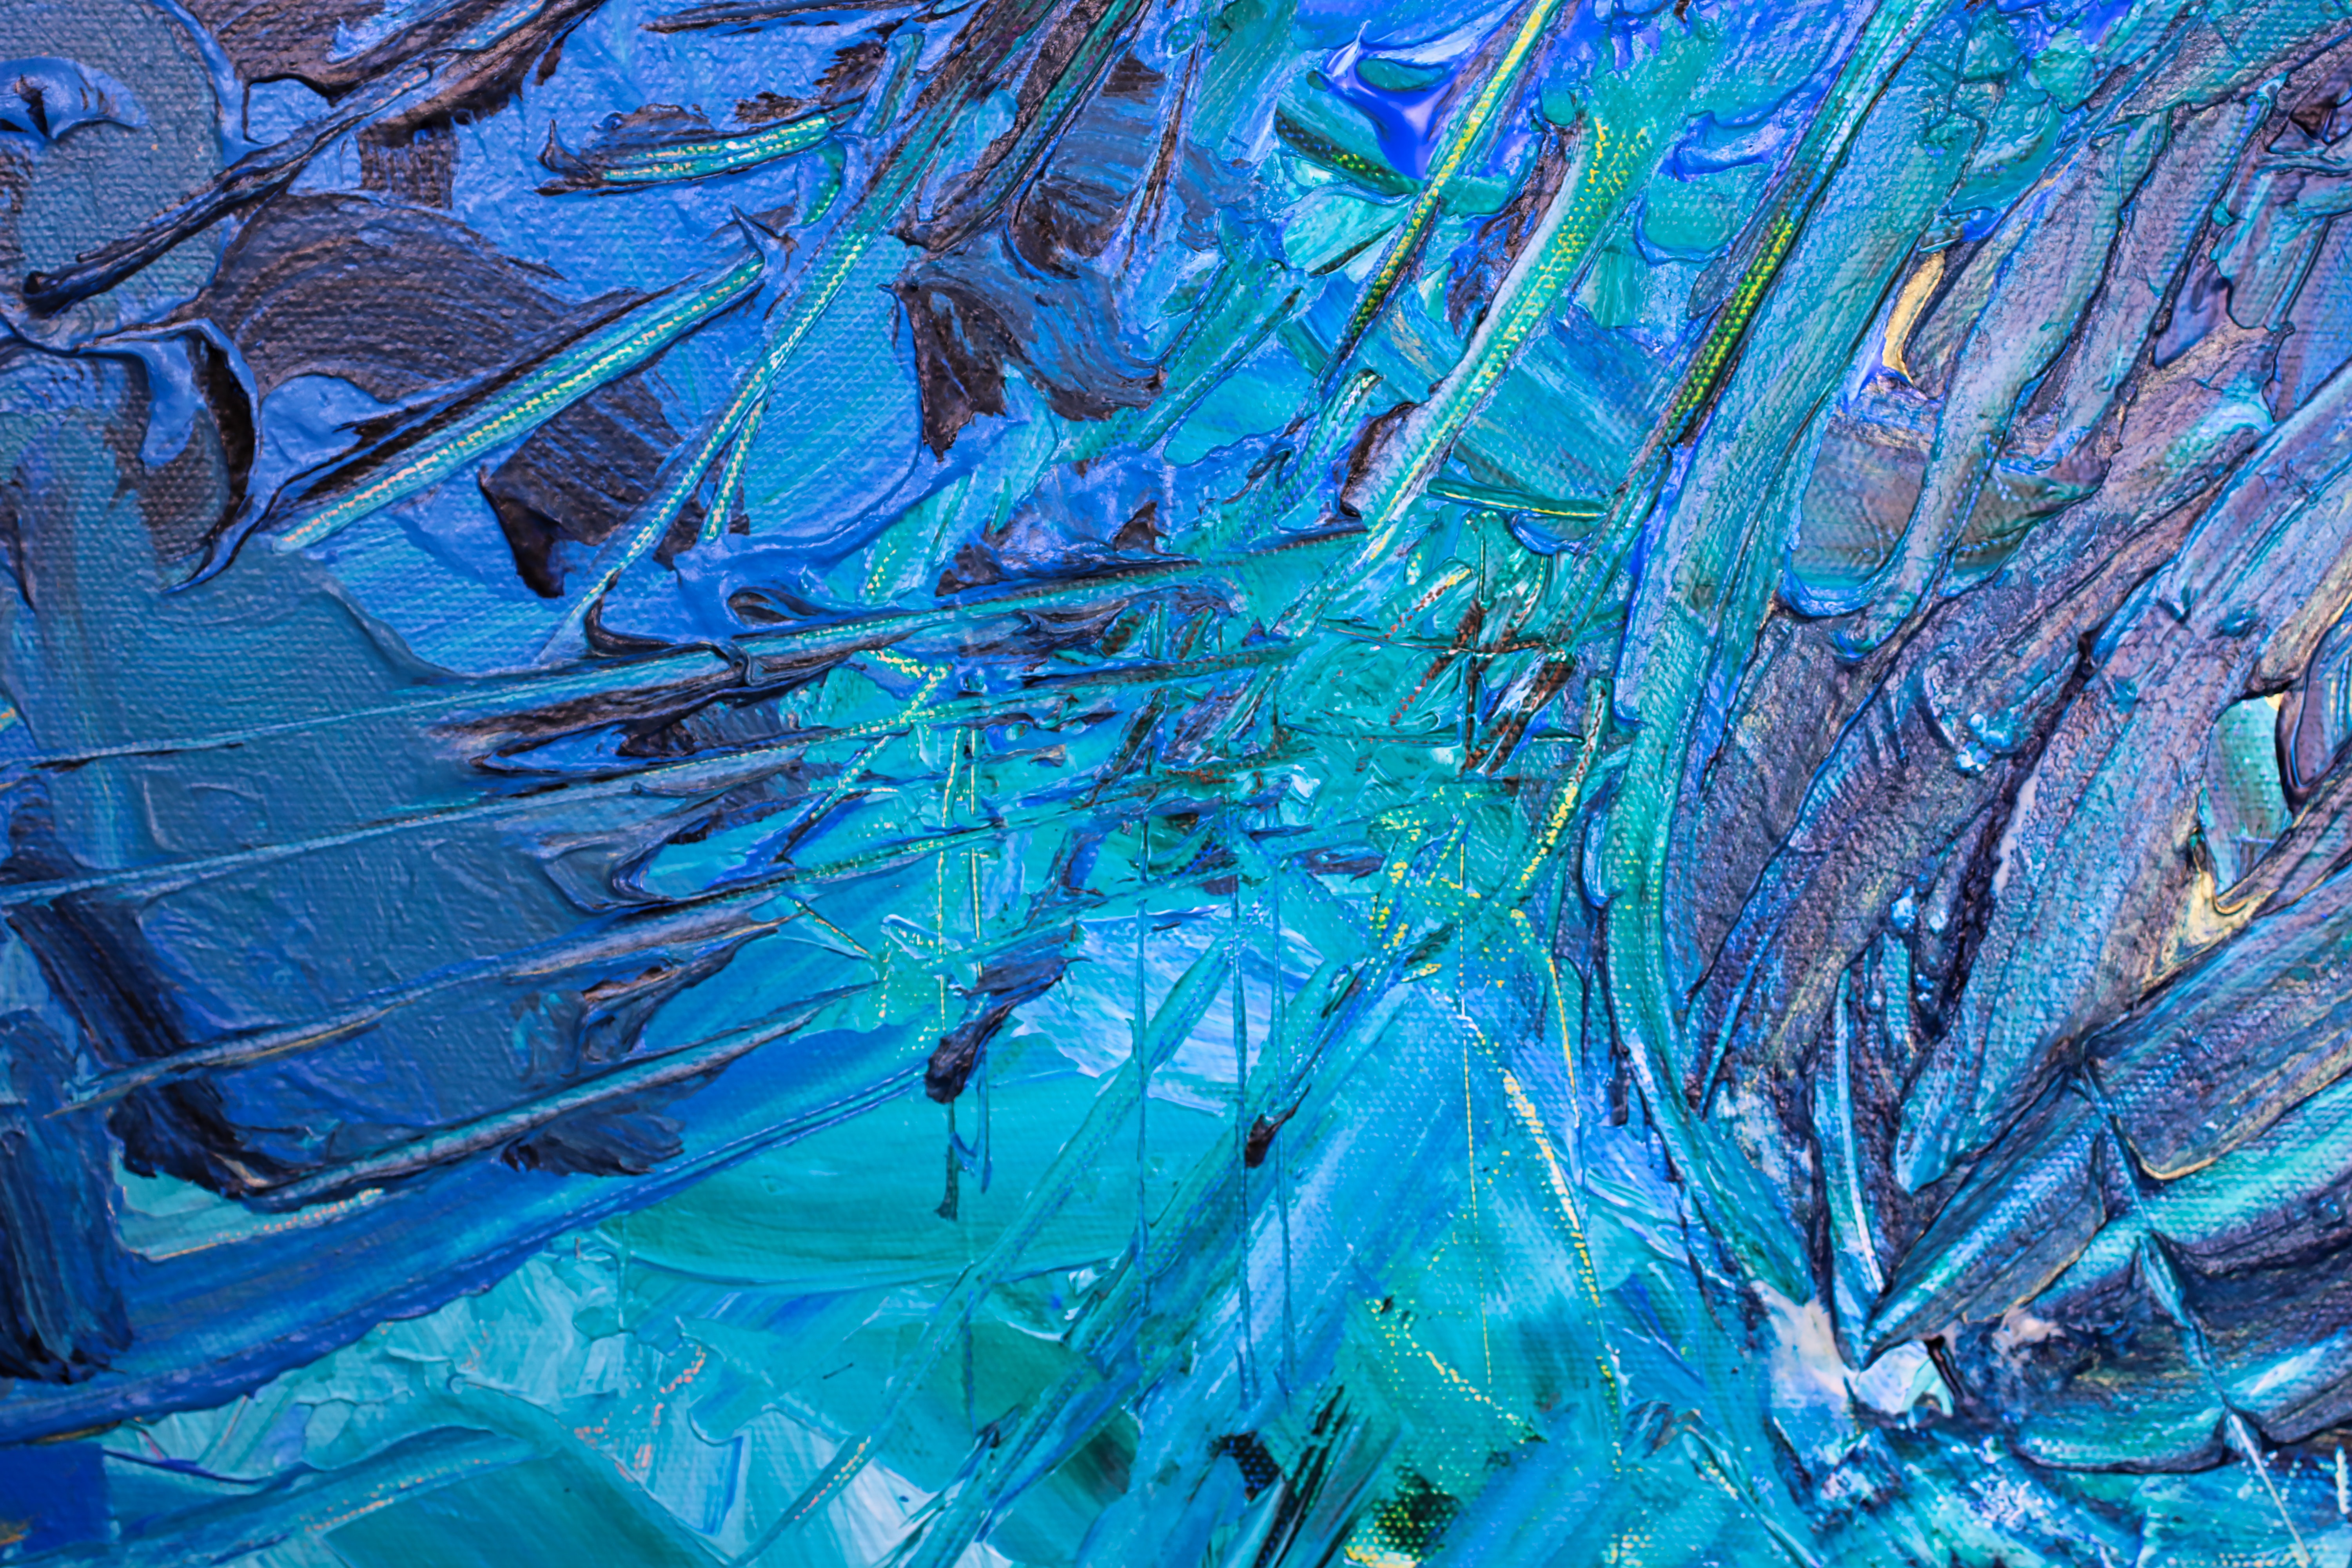
blue, green, water, turquoise, azure, ice, marine biology, organism, freezing, frost, winter, computer wallpaper